Stephen Dodd

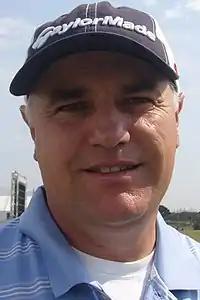
Dodd in 2009

Stephen Christopher Dodd (born 15 July 1966) is a Welsh professional golfer who after a moderate career, unexpectedly won two events on the European Tour in the 2005 season at the age of 38 and won a third time in 2006. He also won the 2005 WGC-World Cup in partnership with Bradley Dredge. Since turning 50 he has won four times on the European Senior Tour, including the 2021 Senior Open Championship.